Thaisinha

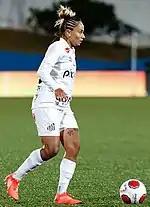
Thaisinha with Santos in 2022

Born in São Paulo, Thaisinha joined the youth sides of Juventus-SP in 2005, aged 12. In late 2008, she was invited by Kleiton Lima to join Santos, where she won two Copa Libertadores Femenina titles in a row.